History of the Rugby League World Cup

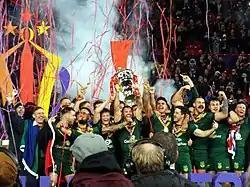
Australia lifting the Paul Barrière Trophy following the 2021 Men's Rugby League World Cup final

England were chosen to host the 2021 tournament which was postponed to 2022 due to Australia and New Zealand withdrawing due to the COVID-19 pandemic. with organisers expressing a desire to see a total of one million fans attend games. This tournament saw the number of teams increased to 16 once again, with Greece and Jamaica debuting in the competition. In 2021, the women's and wheelchair competitions were given equal prominence with the men's tournament, as a result all three competition were run simultaneously for the first time. Australia again won the competition, beating final debutants Samoa 30–10. The 2021 tournament was the most watched rugby league world cup in history, and was regarded as a sporting, commercial, and social success by the IRL.